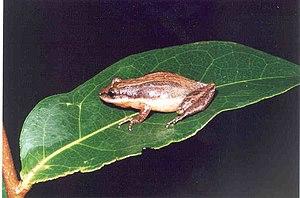
Scinax fuscomarginatus est une espèce d'amphibiens de la famille des Hylidae.